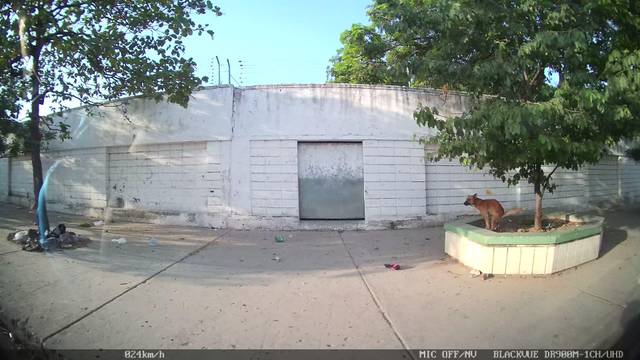
Region: Colombia
Coordinates: 10.968, -74.777